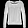
Label: Shirt